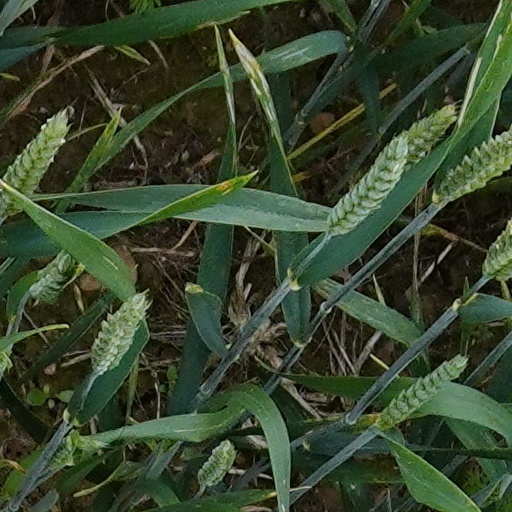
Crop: wheat